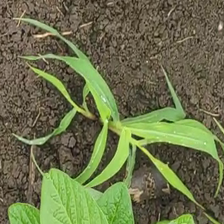
Weed species: Digitaria_SP_(Digitaria Sanguinalis )